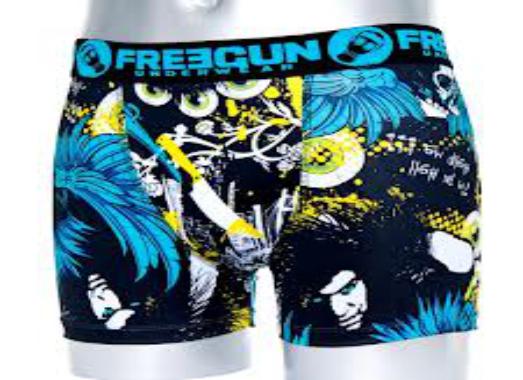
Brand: Freegun
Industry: Clothes